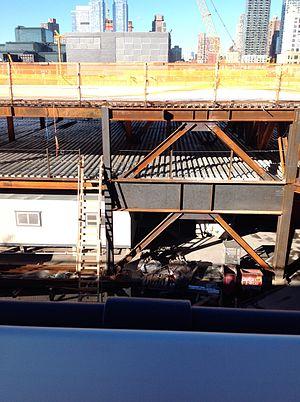
The Shed est un centre culturel à Hudson Yards, Manhattan, à New York. Ouvert le 5 avril 2019, le Shed commande, produit et présente un large éventail d'activités dans les arts de la scène, les arts visuels et la culture pop.